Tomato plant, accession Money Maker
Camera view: vertical (180 deg); turntable rotation: 150 degrees
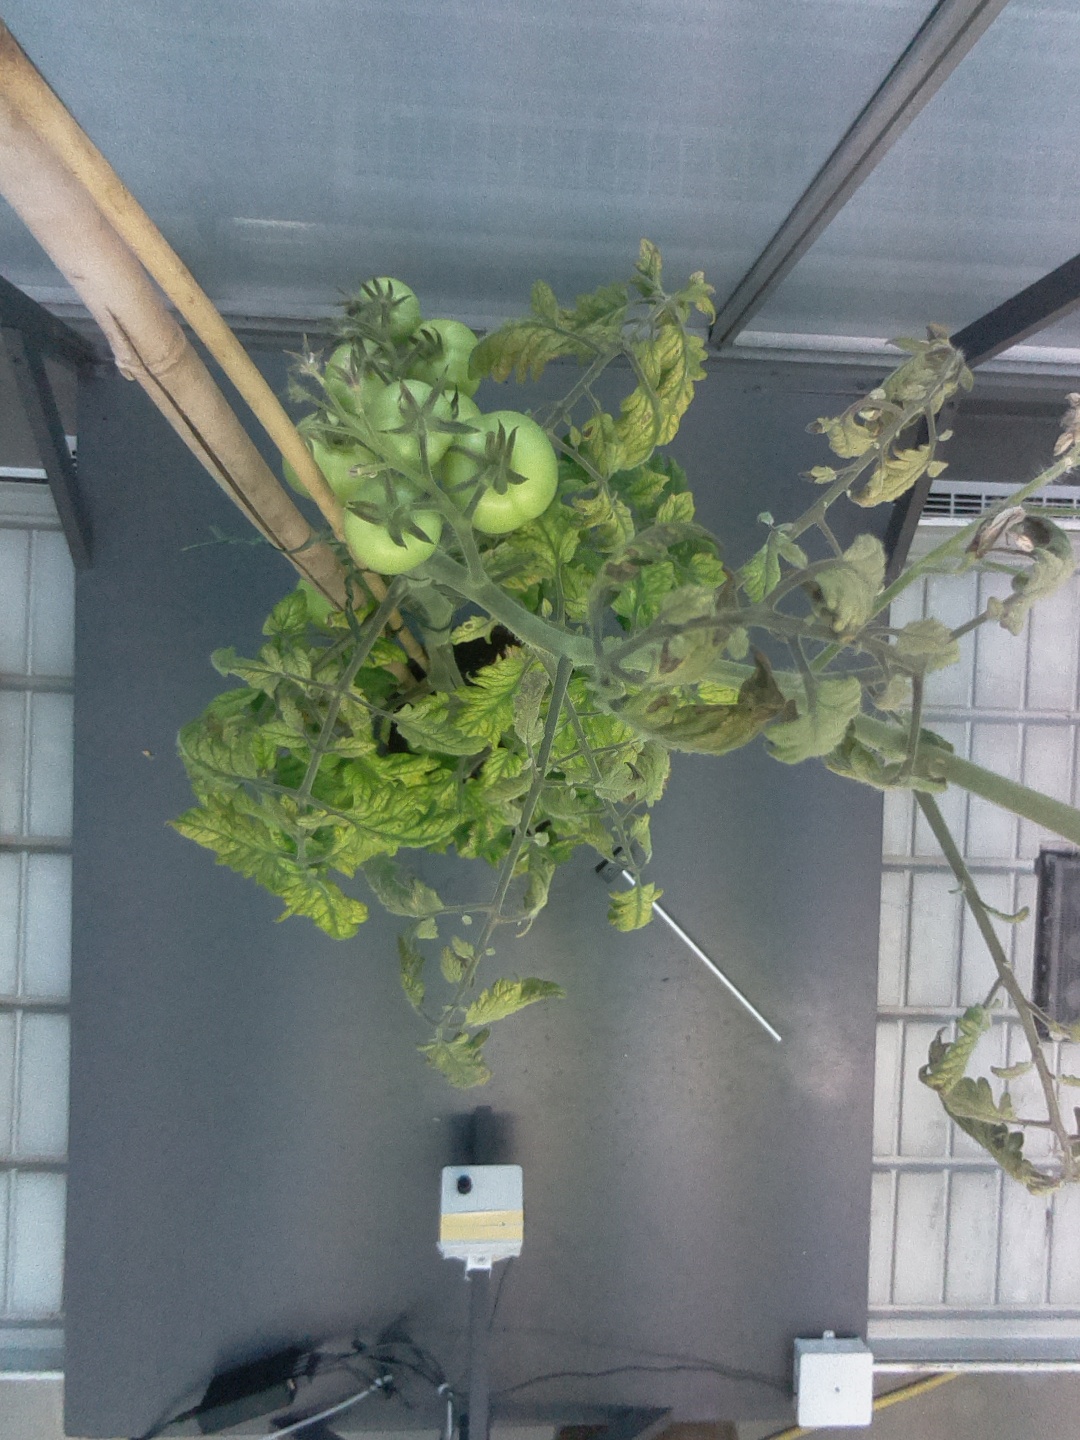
BBCH growth stage 79: 90% -100% of final fruit size